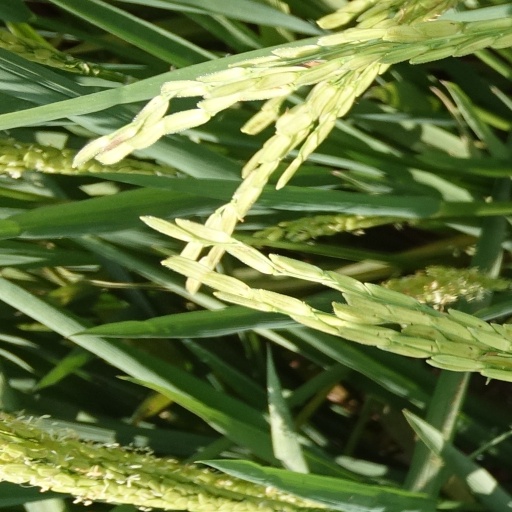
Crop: rice